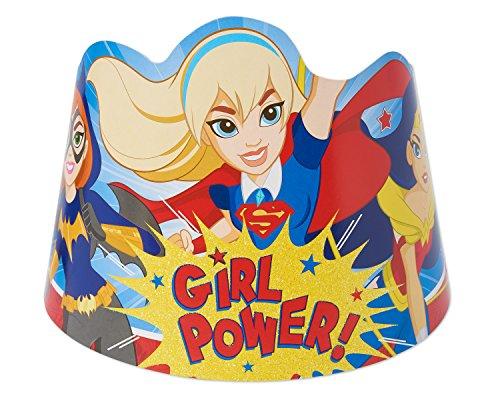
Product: American Greetings 013051645144 Party Favor, 8-Count, Paper Tiaras
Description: Perfect American Greetings party supplies for a kid's birthday party or DC Super Hero Girls-themed party.
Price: $6.03
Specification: ProductDimensions:8x7.2x0.1inches|ItemWeight:2.4ounces|ShippingWeight:2.4ounces(Viewshippingratesandpolicies)|Department:womens|Manufacturer:AmericanGreetings-Toys|ASIN:B01H70M6KC|DomesticShipping:ItemcanbeshippedwithinU.S.|InternationalShipping:ThisitemcanbeshippedtoselectcountriesoutsideoftheU.S.LearnMore|Itemmodelnumber:013051645144|DatefirstlistedonAmazon:June17,2016